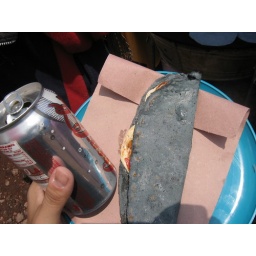
this is a blue corn cheese + chicken quesadilla. we were in town the last day of their festival